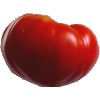
Label: Tomato 3